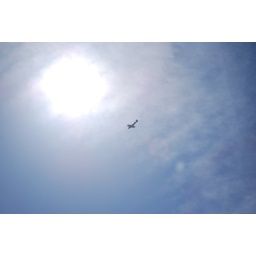
There was a vintage car rally and plane display going on in a nearby field